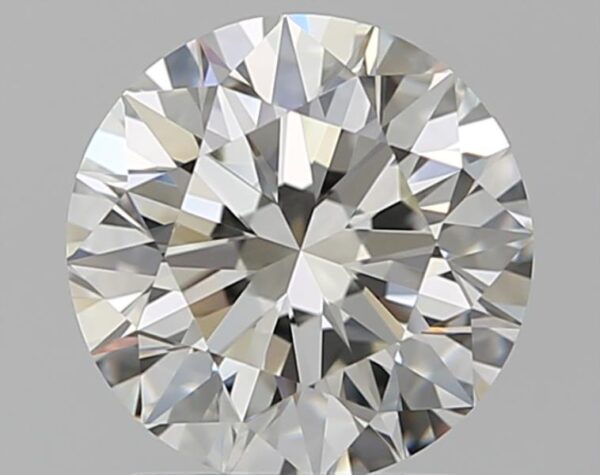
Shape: round
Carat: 1.53
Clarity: VVS1
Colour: I
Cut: EX
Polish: EX
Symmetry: EX
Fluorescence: N
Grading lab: GIA
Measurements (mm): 7.31 x 7.36 x 4.6